Cristina Deutekom

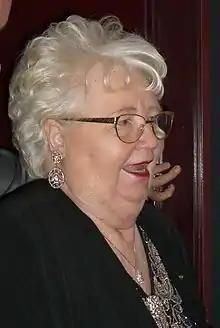
Cristina Deutekom, 2011

Cristina Deutekom (28 August 1931 – 7 August 2014) was a Dutch operatic dramatic coloratura soprano.